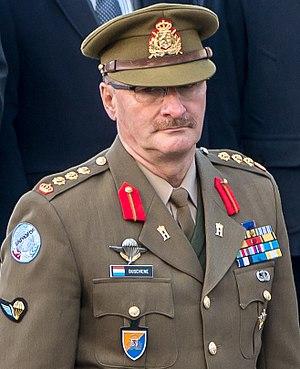
Le général Alain Duschène, né le 19 mars 1960 à Esch-sur-Alzette, est un militaire luxembourgeois, chef d'État-major de l'Armée depuis septembre 2017.